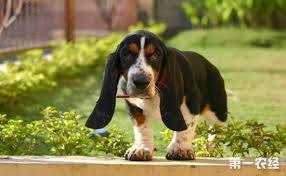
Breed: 241-n000100-basset